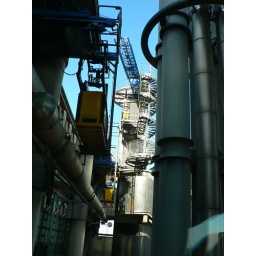
The roof of Lloyd's building in London